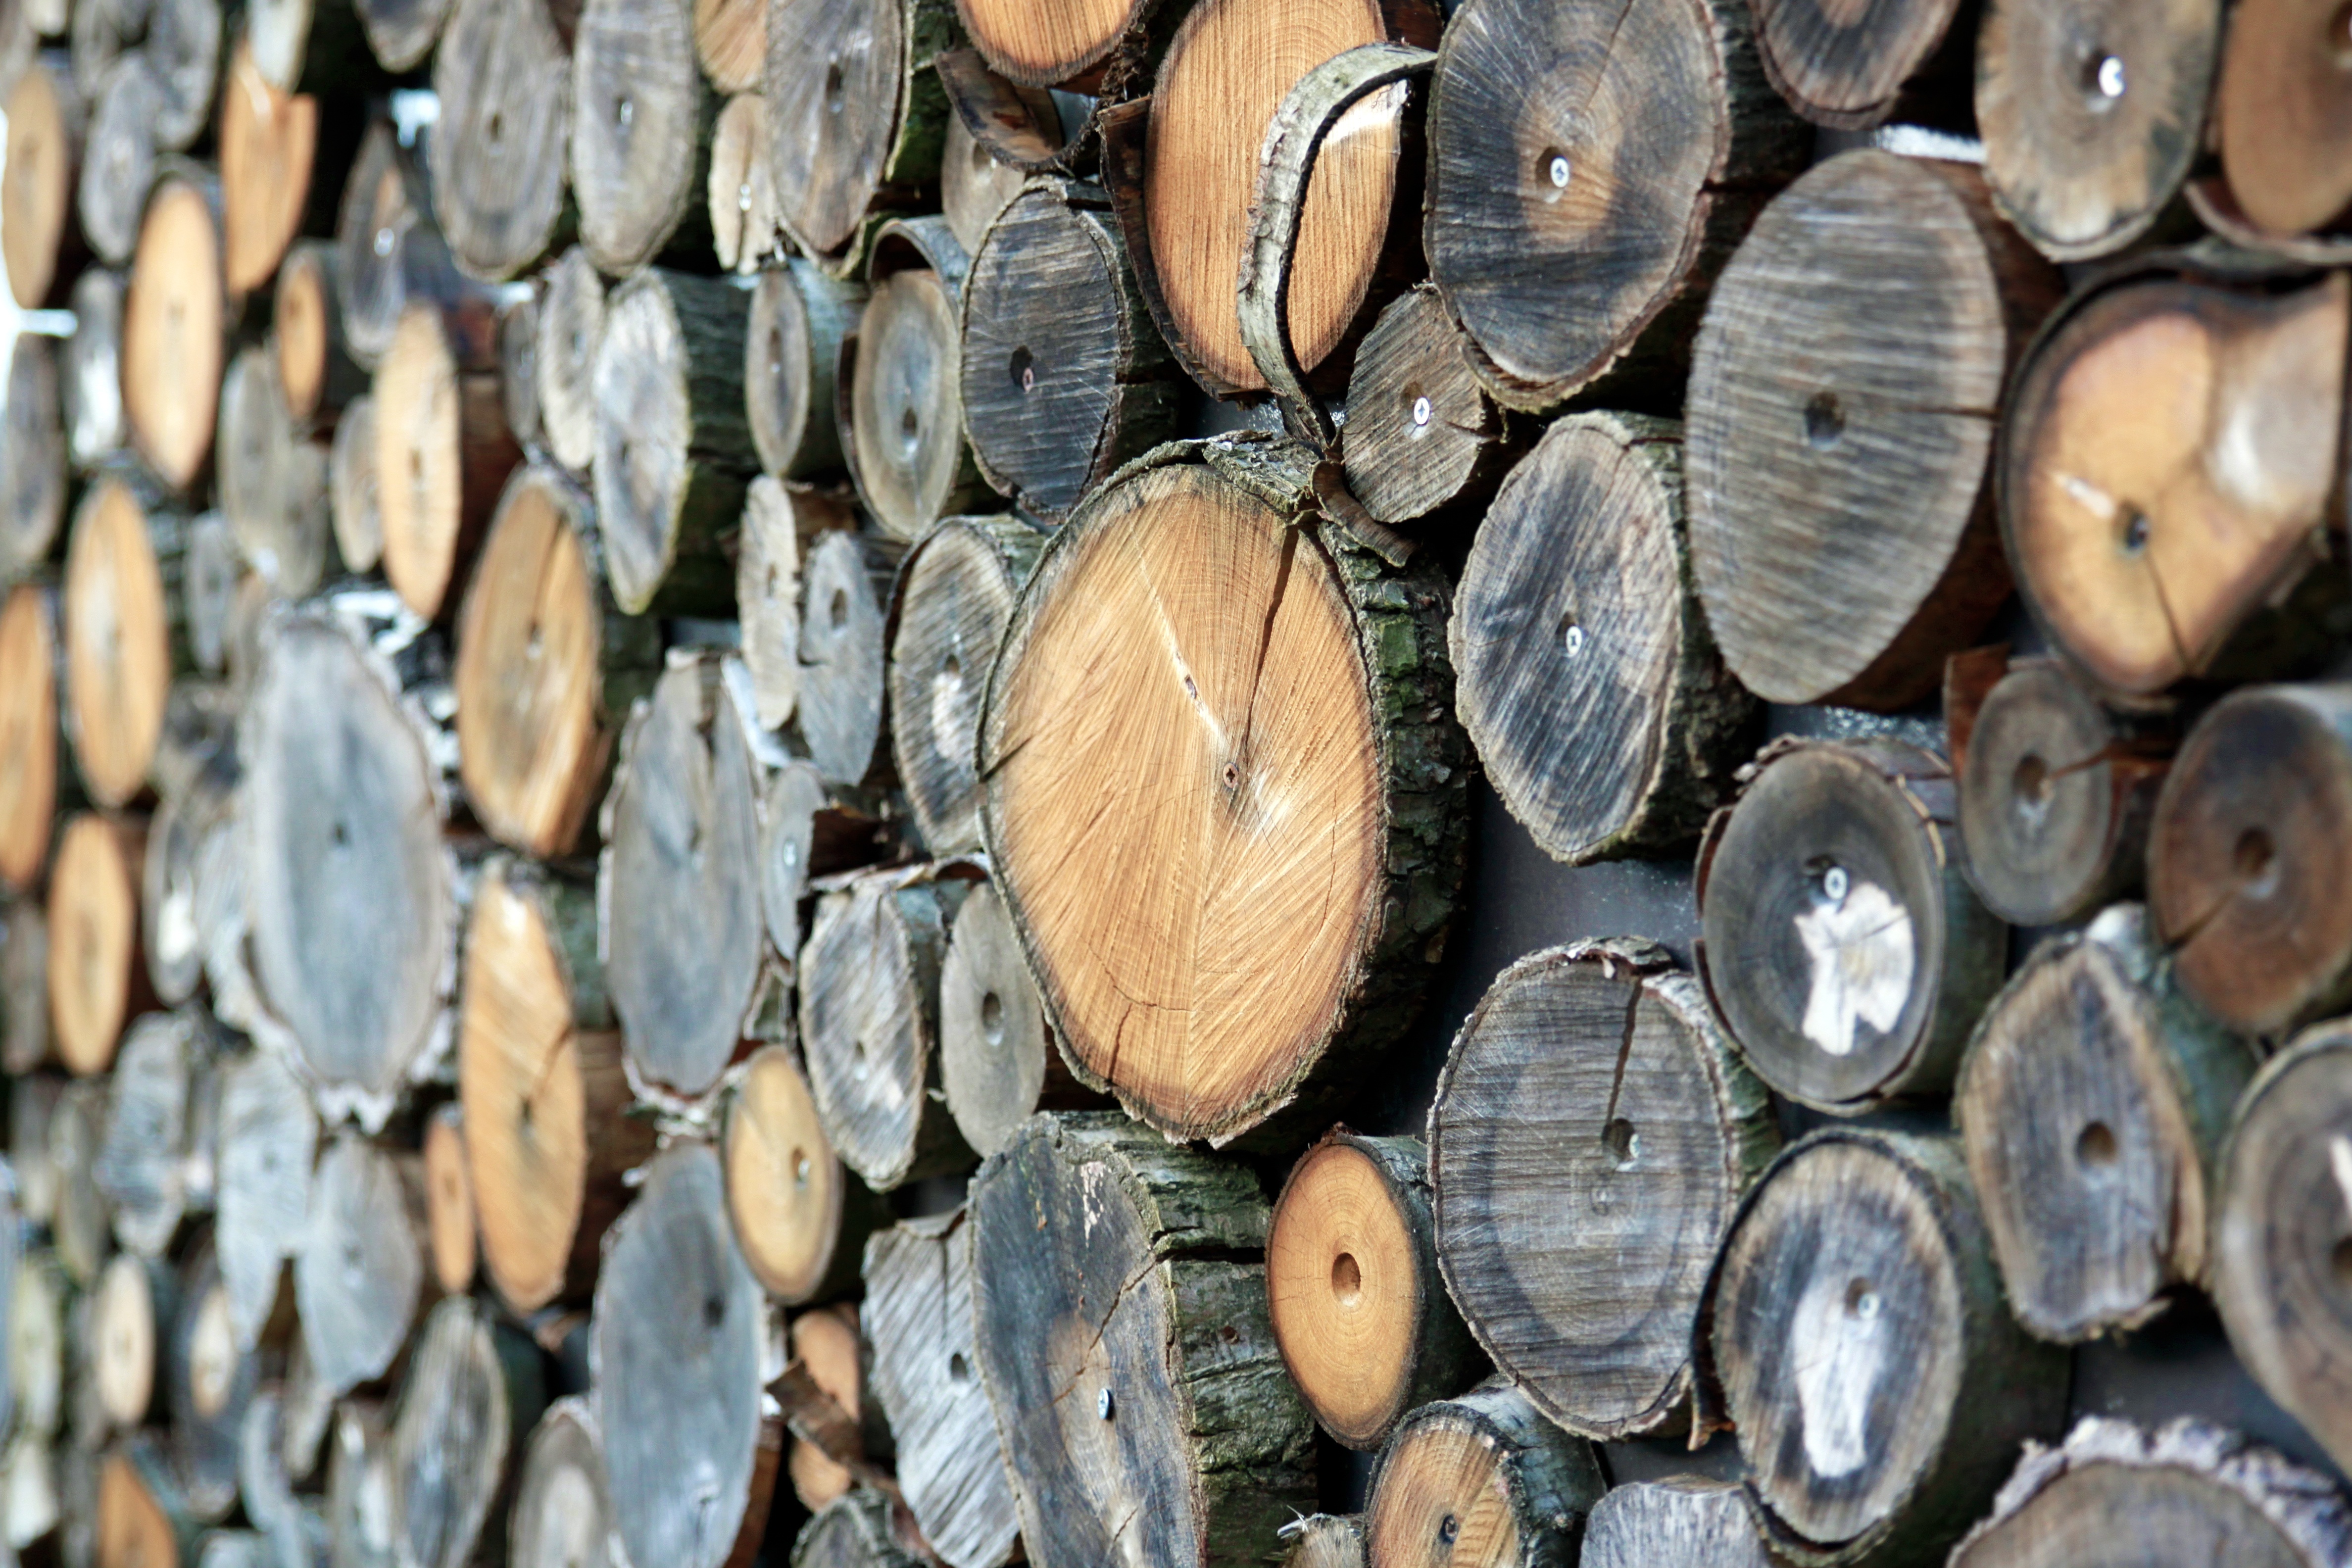
tree, branch, wood, grain, leaf, trunk, log, produce, brown, firewood, stack, ash, lumber, heat, saw, storage, close up, coconut, tribe, wooden structure, background, spruce, oak, timber, tree trunks, beech, scrap, combs thread cutting, stacked up, holzstapel, raw material, growing stock, woodworks, strains, timber industry, wooden pallets, man made object, woody plant